Music of the Lesser Antilles

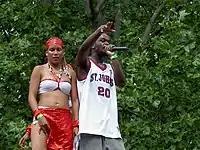
French Antillean Carnival in Paris

French Creole music is most famously associated with Martinique and Guadeloupe, though the islands of Saint Lucia and Dominica are also home to French Antillean music. Creole music is characterized by the prominence of the quadrille dance, distinct from the French version and related to the Haitian "mereng". The quadrille is a potent symbol of French Antillean culture.